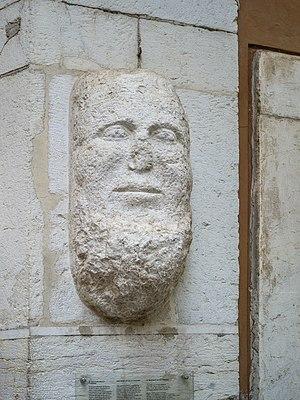
Mostasù dèle Cosére à Brescia en Italie.